The Box Man (manga)

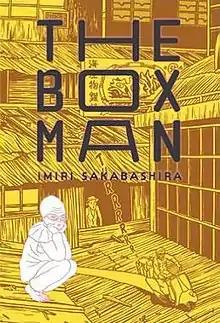
The cover of "The Box Man", showing a strange man that appears in the story

is a Japanese manga written and illustrated by . It is about a man traveling on a scooter with a cat- and a box containing a man with crab claws. The manga was serialized in Seirinkogeisha's alternate manga magazine "Ax" and collected on October 31, 2004. Drawn & Quarterly published the manga on January 19, 2010.